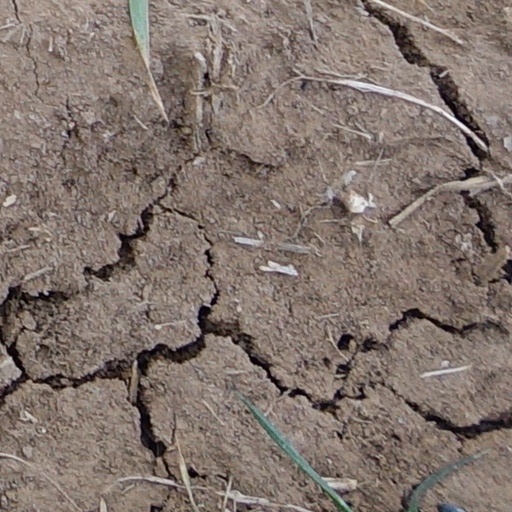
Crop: wheat